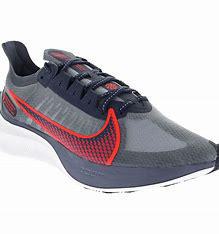
Brand: Nike
Model: Zoom Gravity